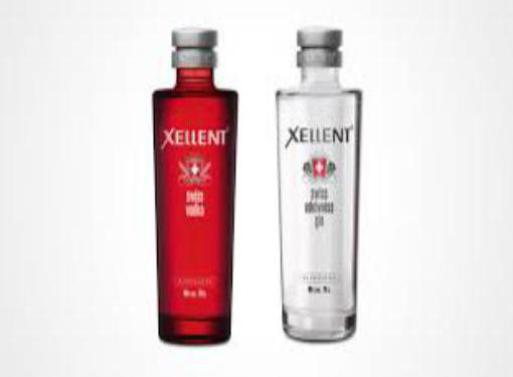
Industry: Necessities